Evelyn (2018 film)

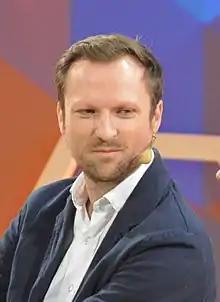
"Evelyn" director Orlando von Einsiedel in 2017

For large parts of the film, the camerawork appears to require an operator walking backwards. In fact the cameraman, Franklin Dow, had created a special camera rig that sat on his back with a stabilising mechanism. A screen in front allowed him to watch what was happening as the family/cast members walked behind chatting.